It's a Wonderful World (1939 film)

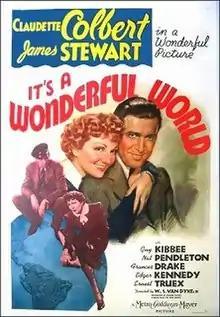
1939 original movie poster

It's a Wonderful World is a 1939 American screwball comedy starring Claudette Colbert and James Stewart, and directed by W. S. Van Dyke.